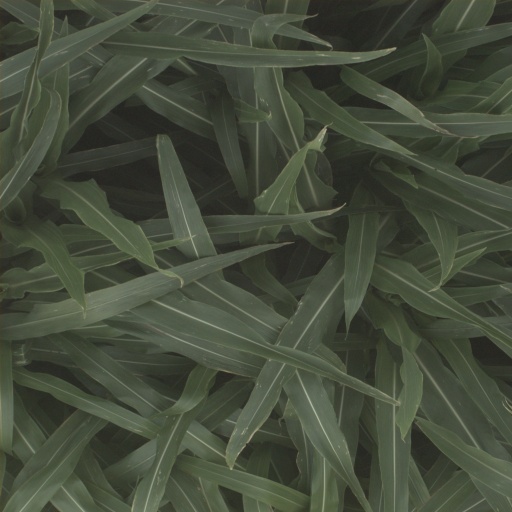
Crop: sorghum